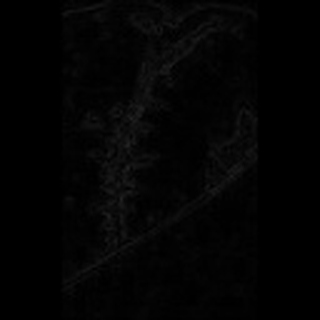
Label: cotton_bacterial_blight